Vetter Pharma

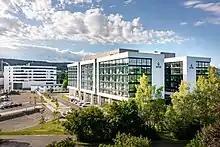
Headquarters at production site (2022)

The company was founded in 1950 by pharmacist Helmut Vetter (1920-1999) as "Apotheker Vetter & Co. Arzneimittel GmbH Ravensburg". Initially, the company manufactured mainly wafer capsules, specifically their stomachic "Ullus capsules". One year after its foundation, the company moved to the centre of Ravensburg. In 1958, Helmut Vetter opened a pharmacy ("Apotheke Vetter am Marienplatz"), including a perfumery and Reformhaus. During this time, Vetter began to look into airtight and watertight sealing for the medicines which he produced in his pharmacy.